Michael Mulheren

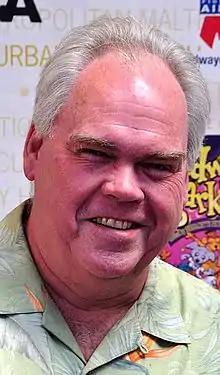
Mulheren at the 13th Annual Broadway Barks Benefit

Michael Mulheren is an American actor from Middletown, New Jersey. He is known for his roles in "Law & Order", "Rescue Me", and "Royal Pains".